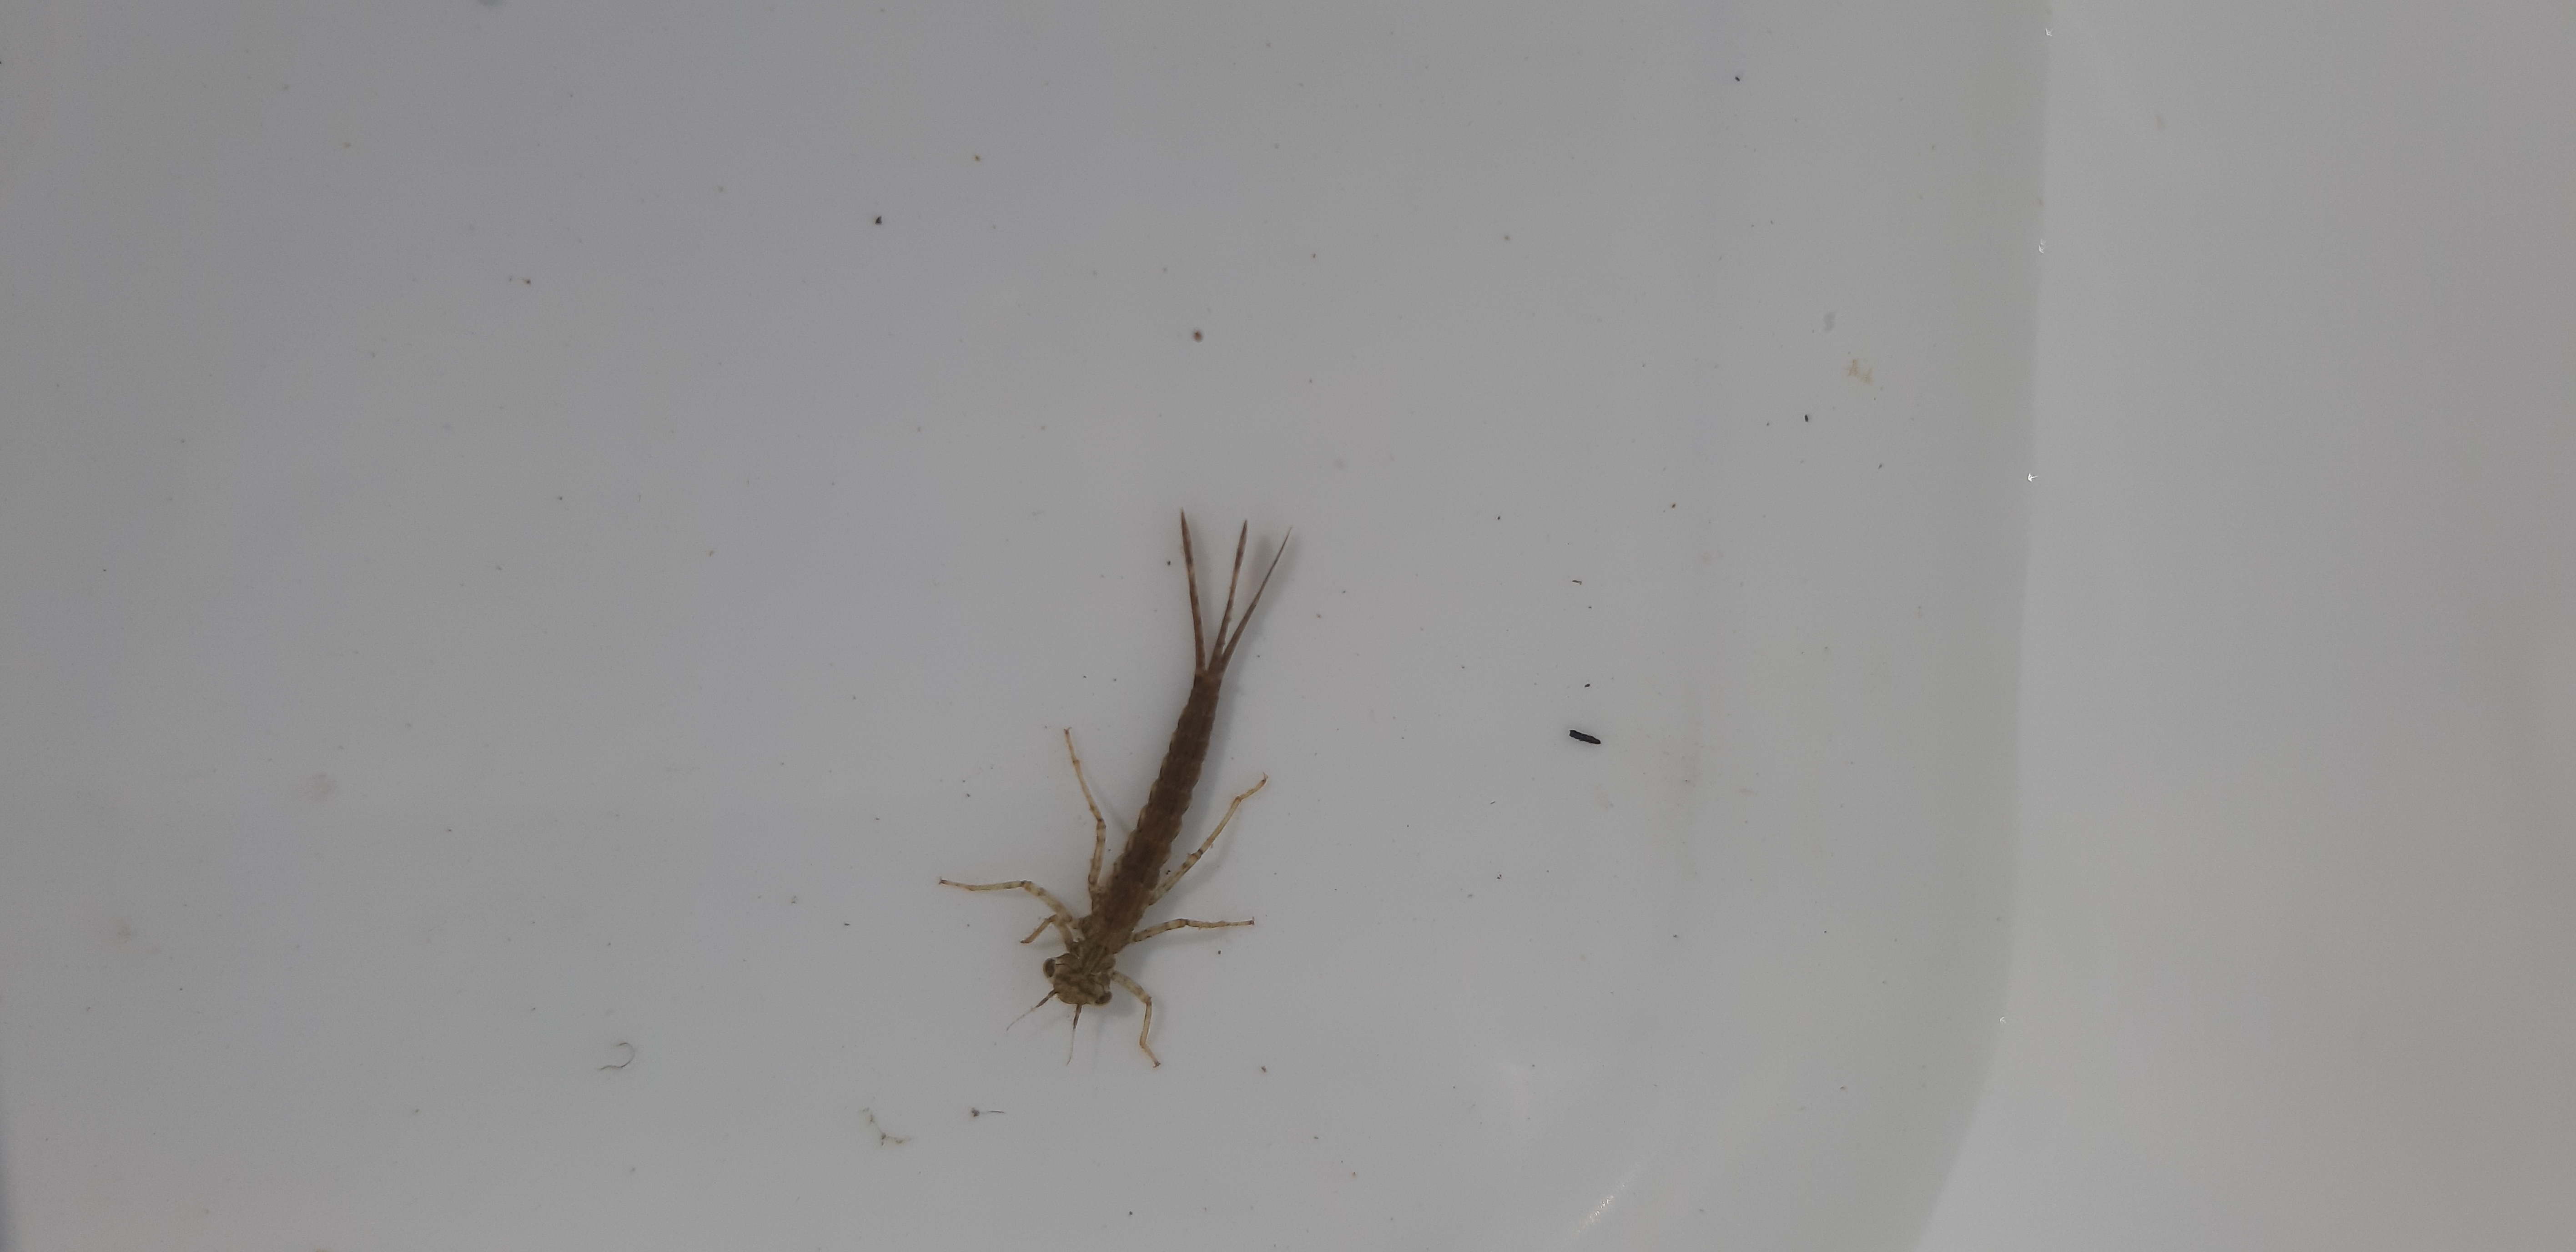
Macroinvertebrate group: damselflies